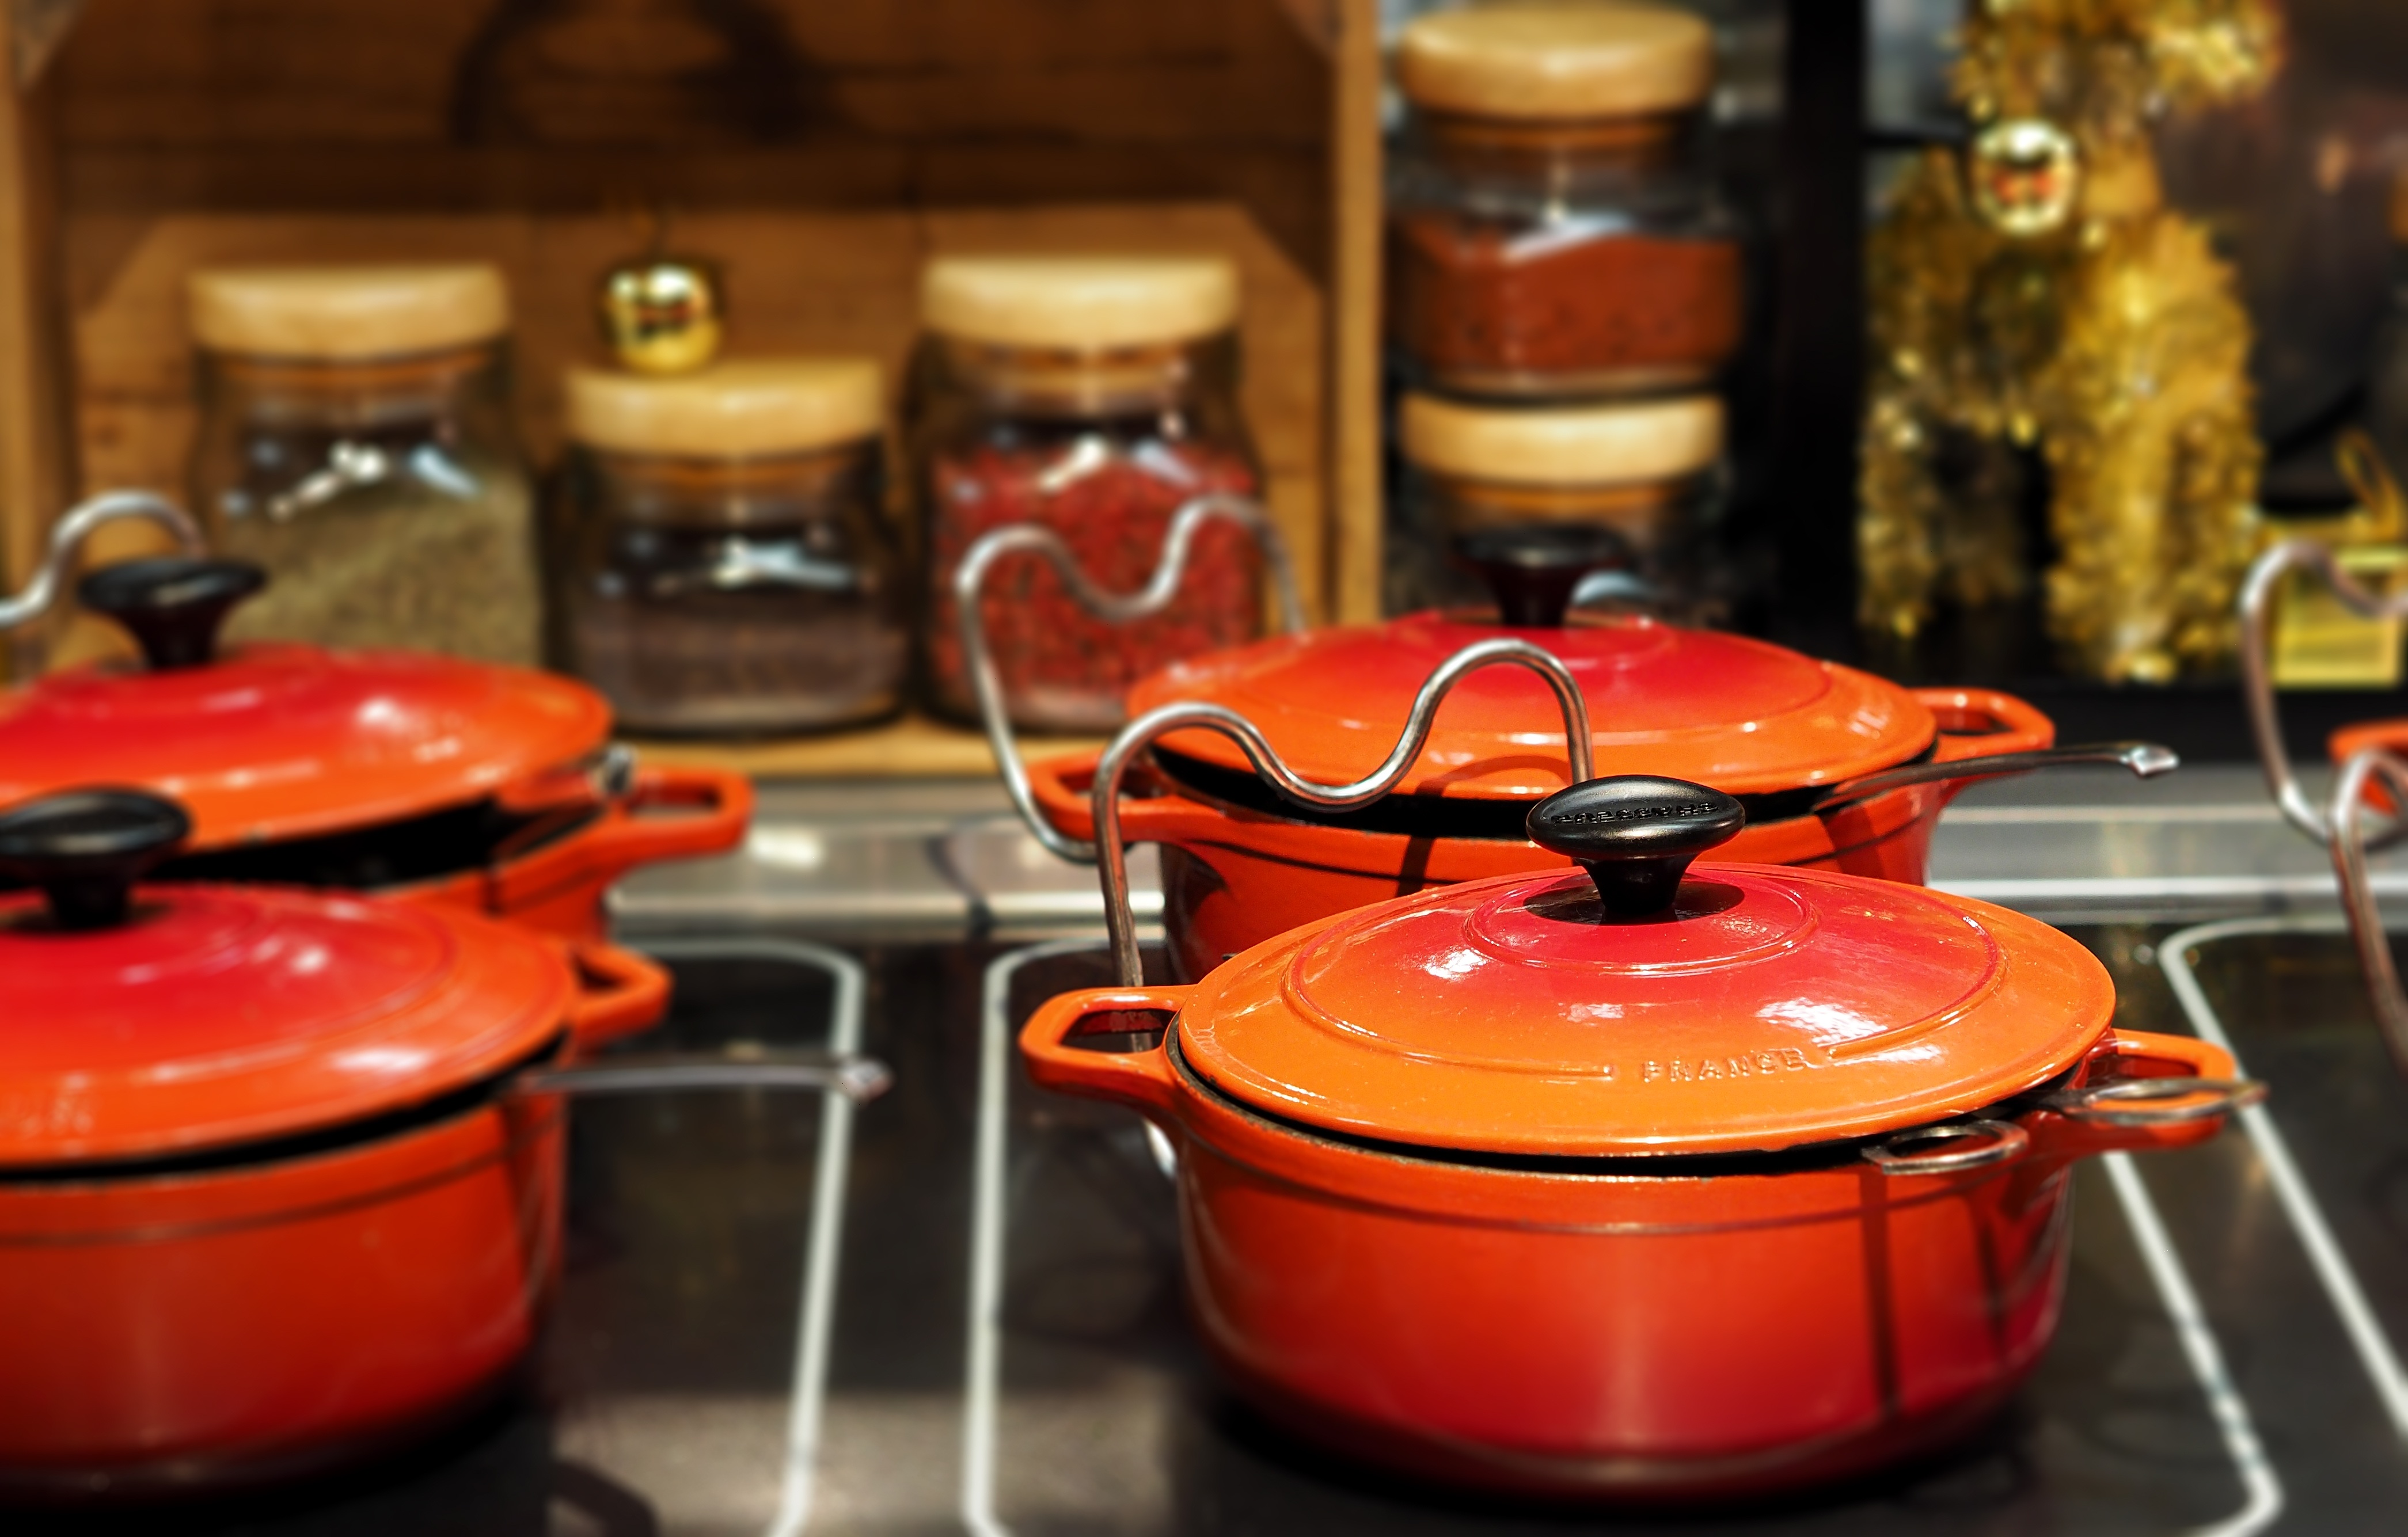
restaurant, dish, meal, food, red, cooking, cuisine, buffet, thailand, eating, container, bangkok, canning, mo, put the food, sofitel laso